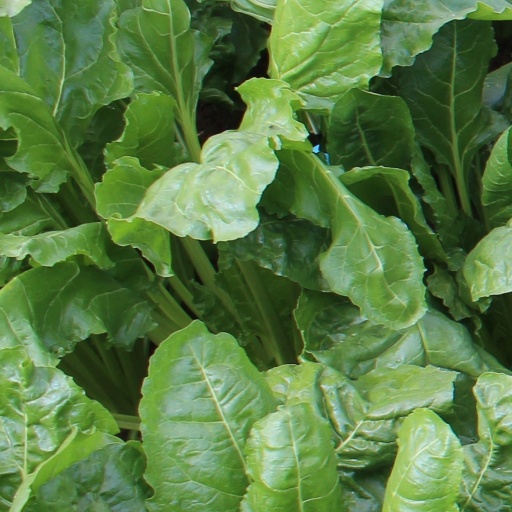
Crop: sugar beet